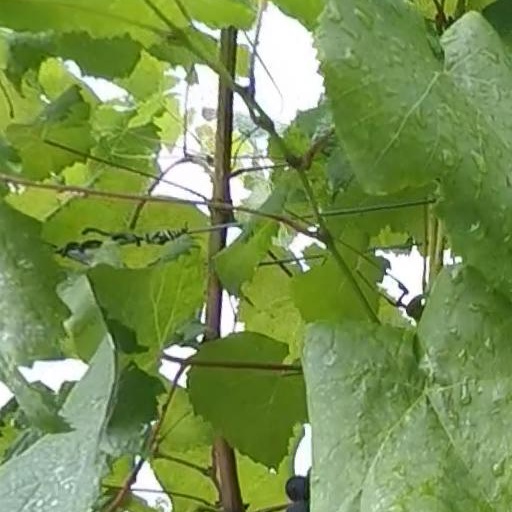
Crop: grape